14th Street–Union Square station

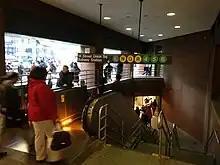
The subway entrance at the ground story of the Zeckendorf Towers. There are escalators to the left and stairs to the right. A sign with the station's name, and the services that stop at the station, is placed above the escalators and stairs.

During the mid-1980s, the New York City Department of City Planning prepared zoning guidelines for the Union Square area, which would allow a greater maximum floor area ratio in exchange for subway improvements. William Zeckendorf, who was developing the adjacent Zeckendorf Towers, agreed in 1984 to build and maintain subway entrances within Zeckendorf Towers as "a public benefit", in exchange for being allowed to increase the towers' floor area by 20 percent. This was because of zoning rules that required many developers in Lower Manhattan, Midtown Manhattan, and Downtown Brooklyn to relocate and maintain subway entrances that were formerly on the street. In exchange for adding and maintaining an entrance with escalators and elevators at the building's base, Zeckendorf was allowed to add to his building. The Zeckendorf plan received some opposition from members of the public but was approved by the New York City Board of Estimate in early 1985. As part of the construction of Zeckendorf Towers the 14th Street–Union Square station was partially renovated in the late 1980s. The modifications included a modification of the mezzanine, a new station entrance with escalators under Zeckendorf Towers, and a new station entrance at 15th Street. In addition, to speed up passenger flow, dozens of platform conductors were assigned to direct crowds on the Lexington Avenue Line platforms during the late 1980s.